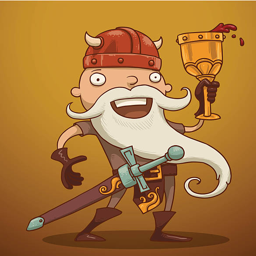
funny gnome with a goblet of wine vector art illustration